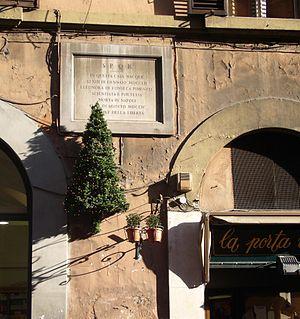
Eleonora Anna Naria Felice de Fonseca Pimentel, née Leonor da Fonseca Pimentel Chaves, surnommée la « Portugaise de Naples », née le 13 janvier 1752 à Rome et exécutée le 20 août 1799 à Naples, est un poète, journaliste et une révolutionnaire italienne.